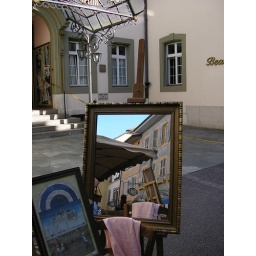
mirror displayed for sale at a summer brocante (antique/flea-market) along the lake in Nyon